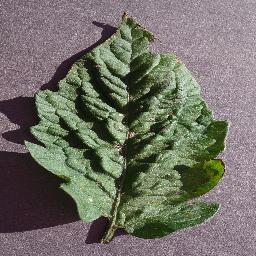
Label: Tomato___Target_Spot